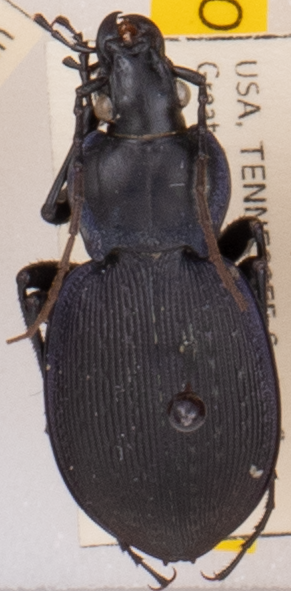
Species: Carabus goryi
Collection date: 2022-08-02
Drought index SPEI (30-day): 1.69
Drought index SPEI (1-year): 1.16
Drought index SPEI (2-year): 1.642